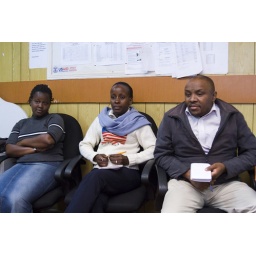
Site visit to LVCT field office in Embu.